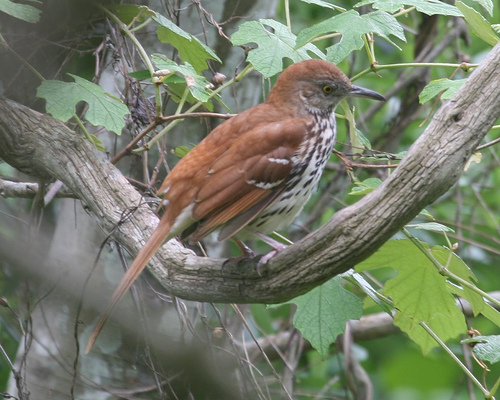
this bird's belly is white with black spots and its crown and wings are light brown with some white.
mostly rusty brown small bird with long pointy black beak, brown and white spotted breast and belly.
this bird is brown with white and black on its belly and has a long, pointy beak.
a brown and white bird with brown wings, white wingbars, and white belly with brown spots.
this bird is white and brown in color with a black beak, and black eye rings.
this medium size bird has brown feathers from the tale to the head on top and on it's wings. underneath it's belly it is white with spots of brown on top.
this bird has brown wingbars with a grey bill and brown crown.
long black bill bird with medium brown coloring from crown to rectrices and white with black spotted throat to abdomen.
this bird is brown with a white belly and a black beak.
this bird is red with white and has a long, pointy beak.
Species: Brown Thrasher